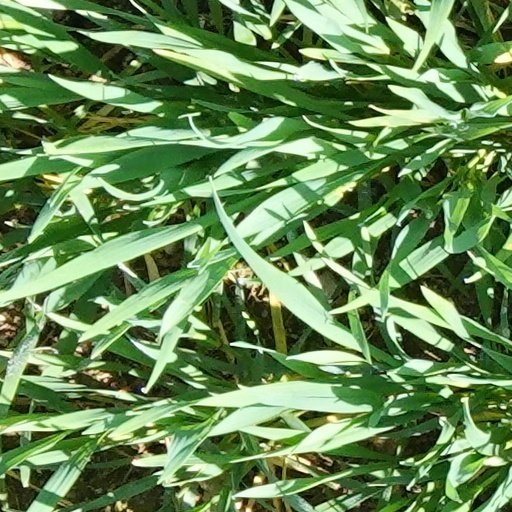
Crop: wheat